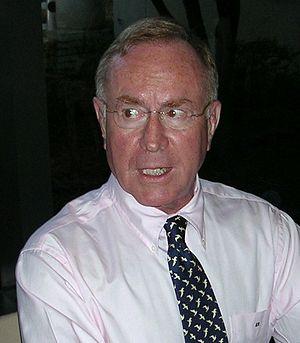
Richard Rhodes est un écrivain, journaliste et historien américain. Il est l'auteur de plusieurs livres-documentaires, dont le plus connu est The Making of the Atomic Bomb qui a valu à son auteur le prix Pulitzer de l'essai en 1988. Il publie en 2002 Masters of Death, un ouvrage sur les Einsatzgruppen.
La Bombe est un film documentaire américain de 2015, à propos de l'histoire des armes nucléaires. Il part des considérations scientifiques des débuts jusqu'à la première utilisation de la bombe le 6 août 1945, tout en parlant des implications de la bombe dans la politique globale jusqu'à nos jours.